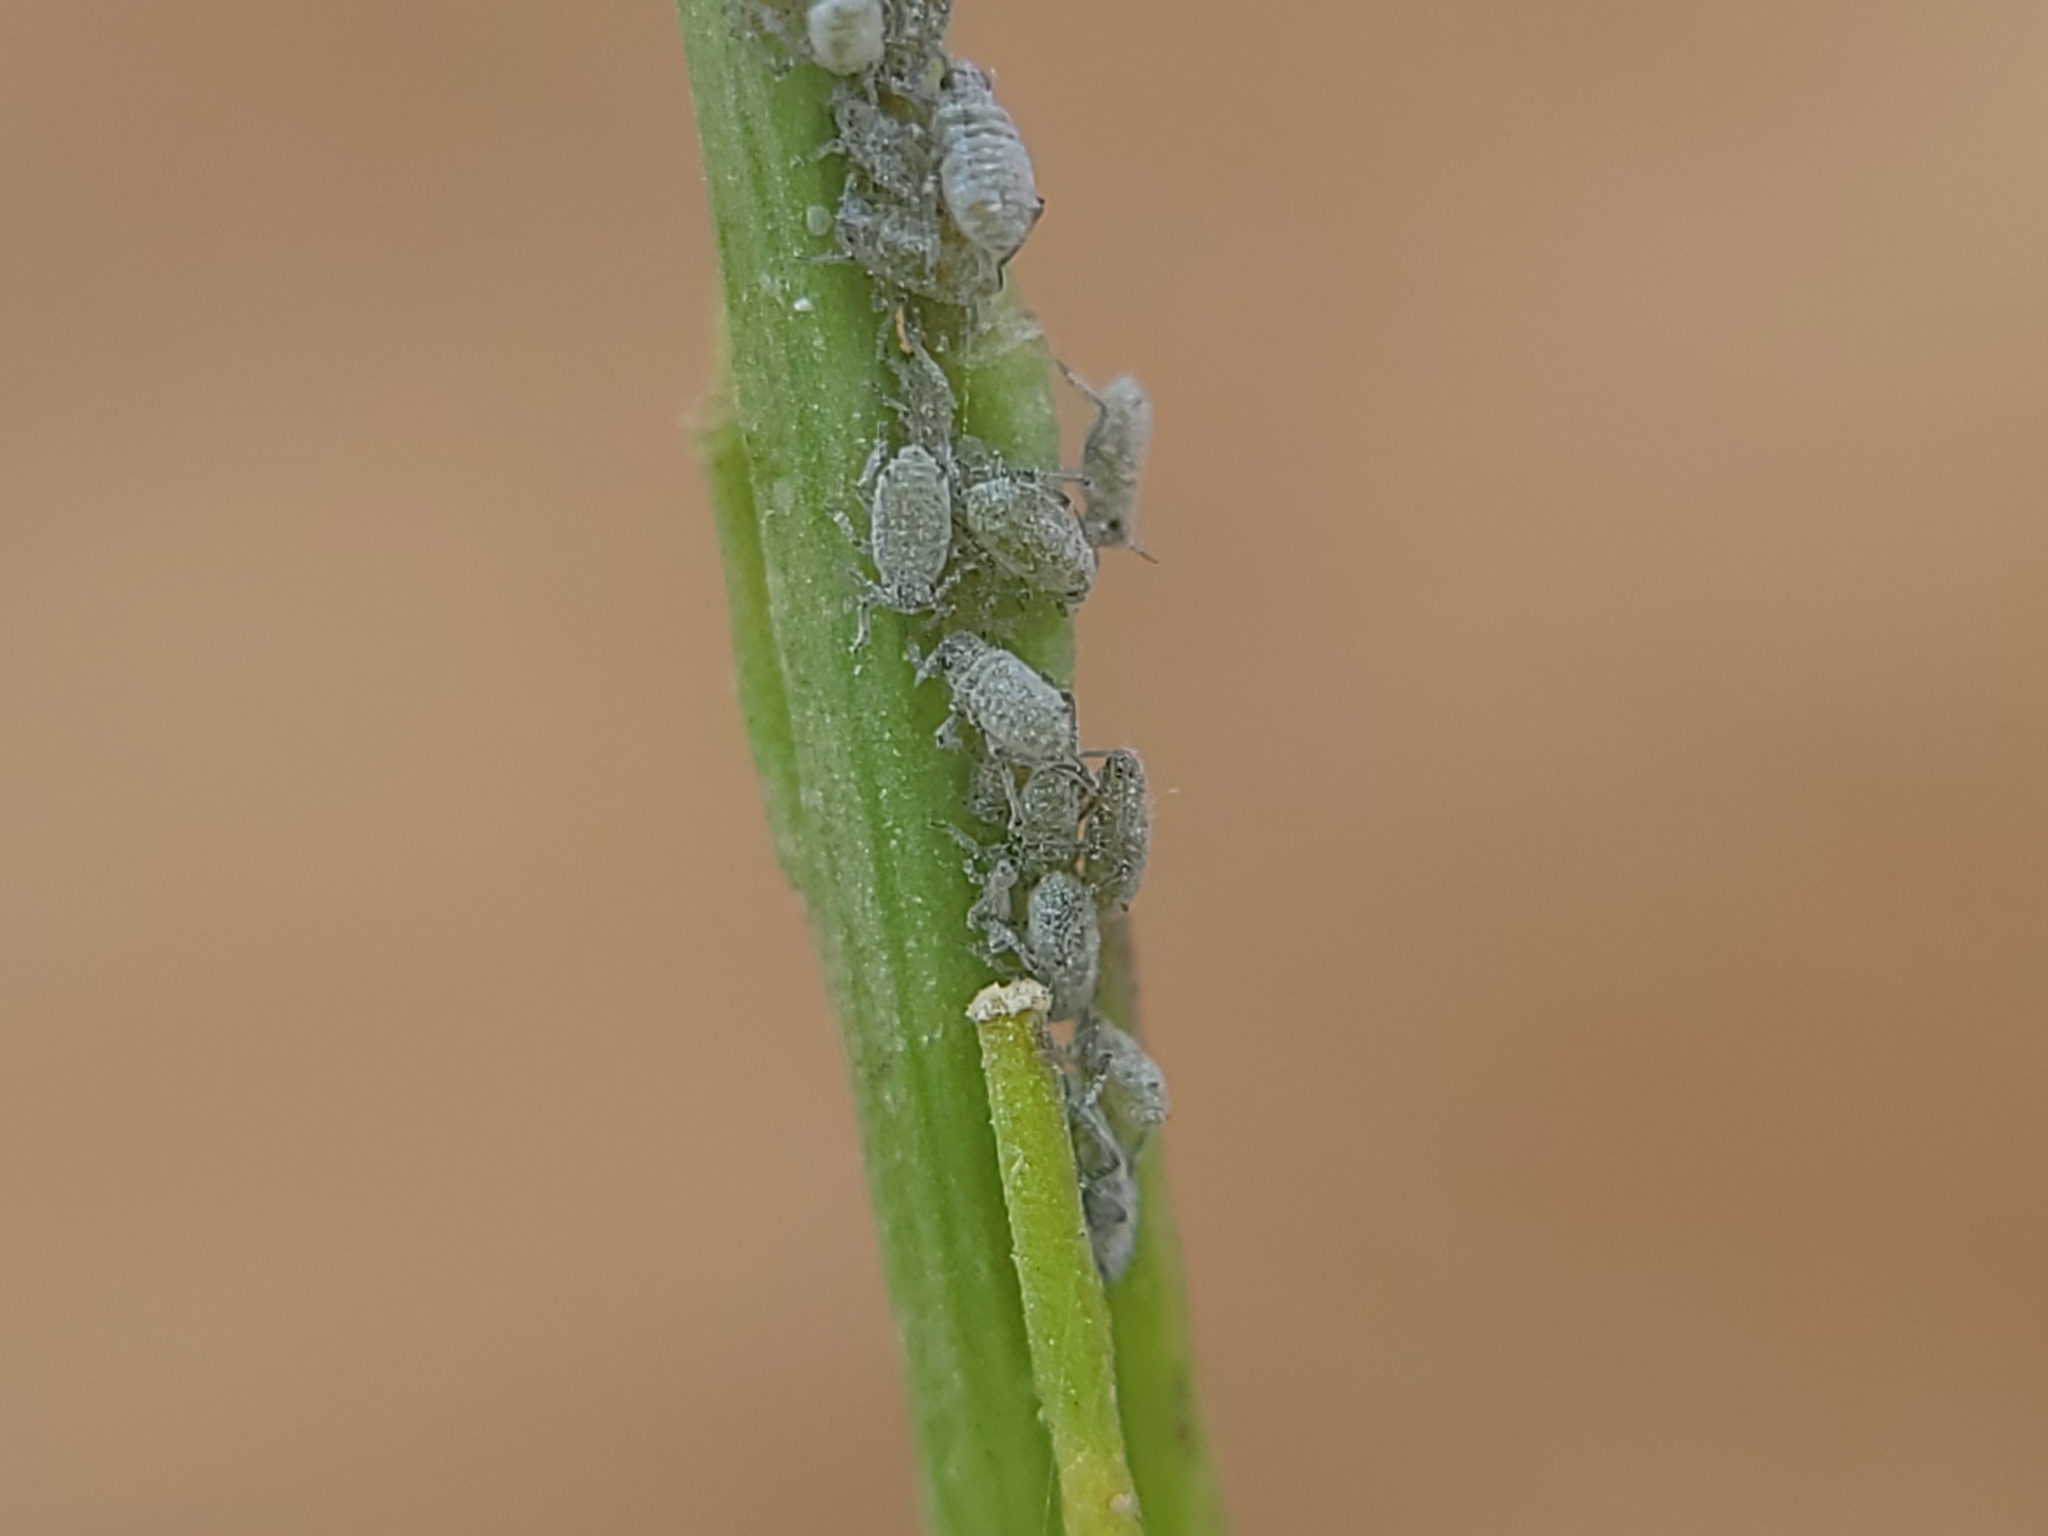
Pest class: cabbage_aphid